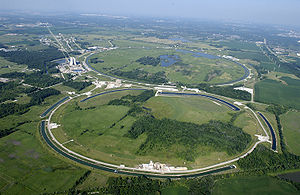
Tevatron
Fermilab med Tevatron i baggrunden og hovedringene.
Tevatron var en proton-accelerator ved Fermilab i Chicago i USA. Tevatron var frem til konstruktionen af Large Hadron Collider på CERN den største protonaccelerator i verden. Det var en synkrotron som bestod af en 6,86 km lang ring, hvori proton og antiproton blev accelereret til energier på op til 1 TeV.